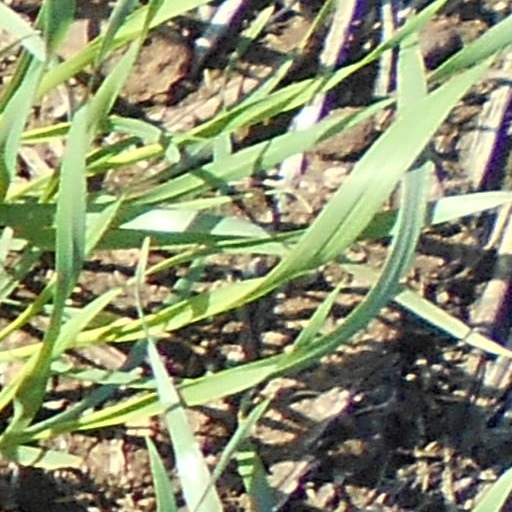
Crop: wheat